Rhino Charge

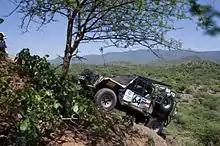
Rhino Charge 2009 - tackling steep terrain

The event, supported by guard post sponsors, event sponsors and raffle donors, takes place at the end of May/beginning of June each year around the Kenyan public holiday Madaraka Day and is open to all, subject to the Rules and Regulations stipulated by the organising Committee. The Committee keeps the event location secret until the day of the event. The secrecy of the location prevents people from being tempted to look at the site ahead of time. A map of the past Rhino Charge venues can be seen here.